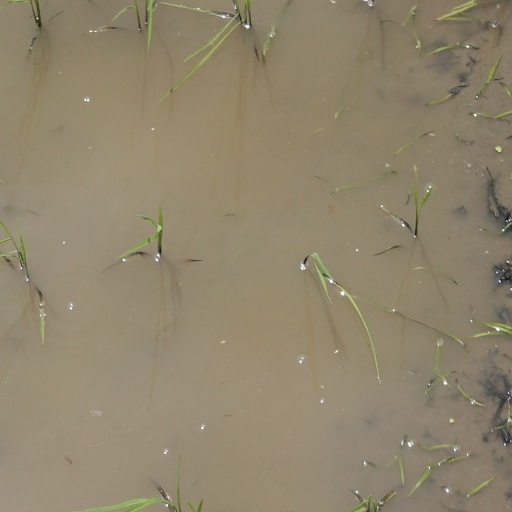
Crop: rice